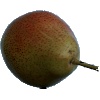
Label: pear_forelle